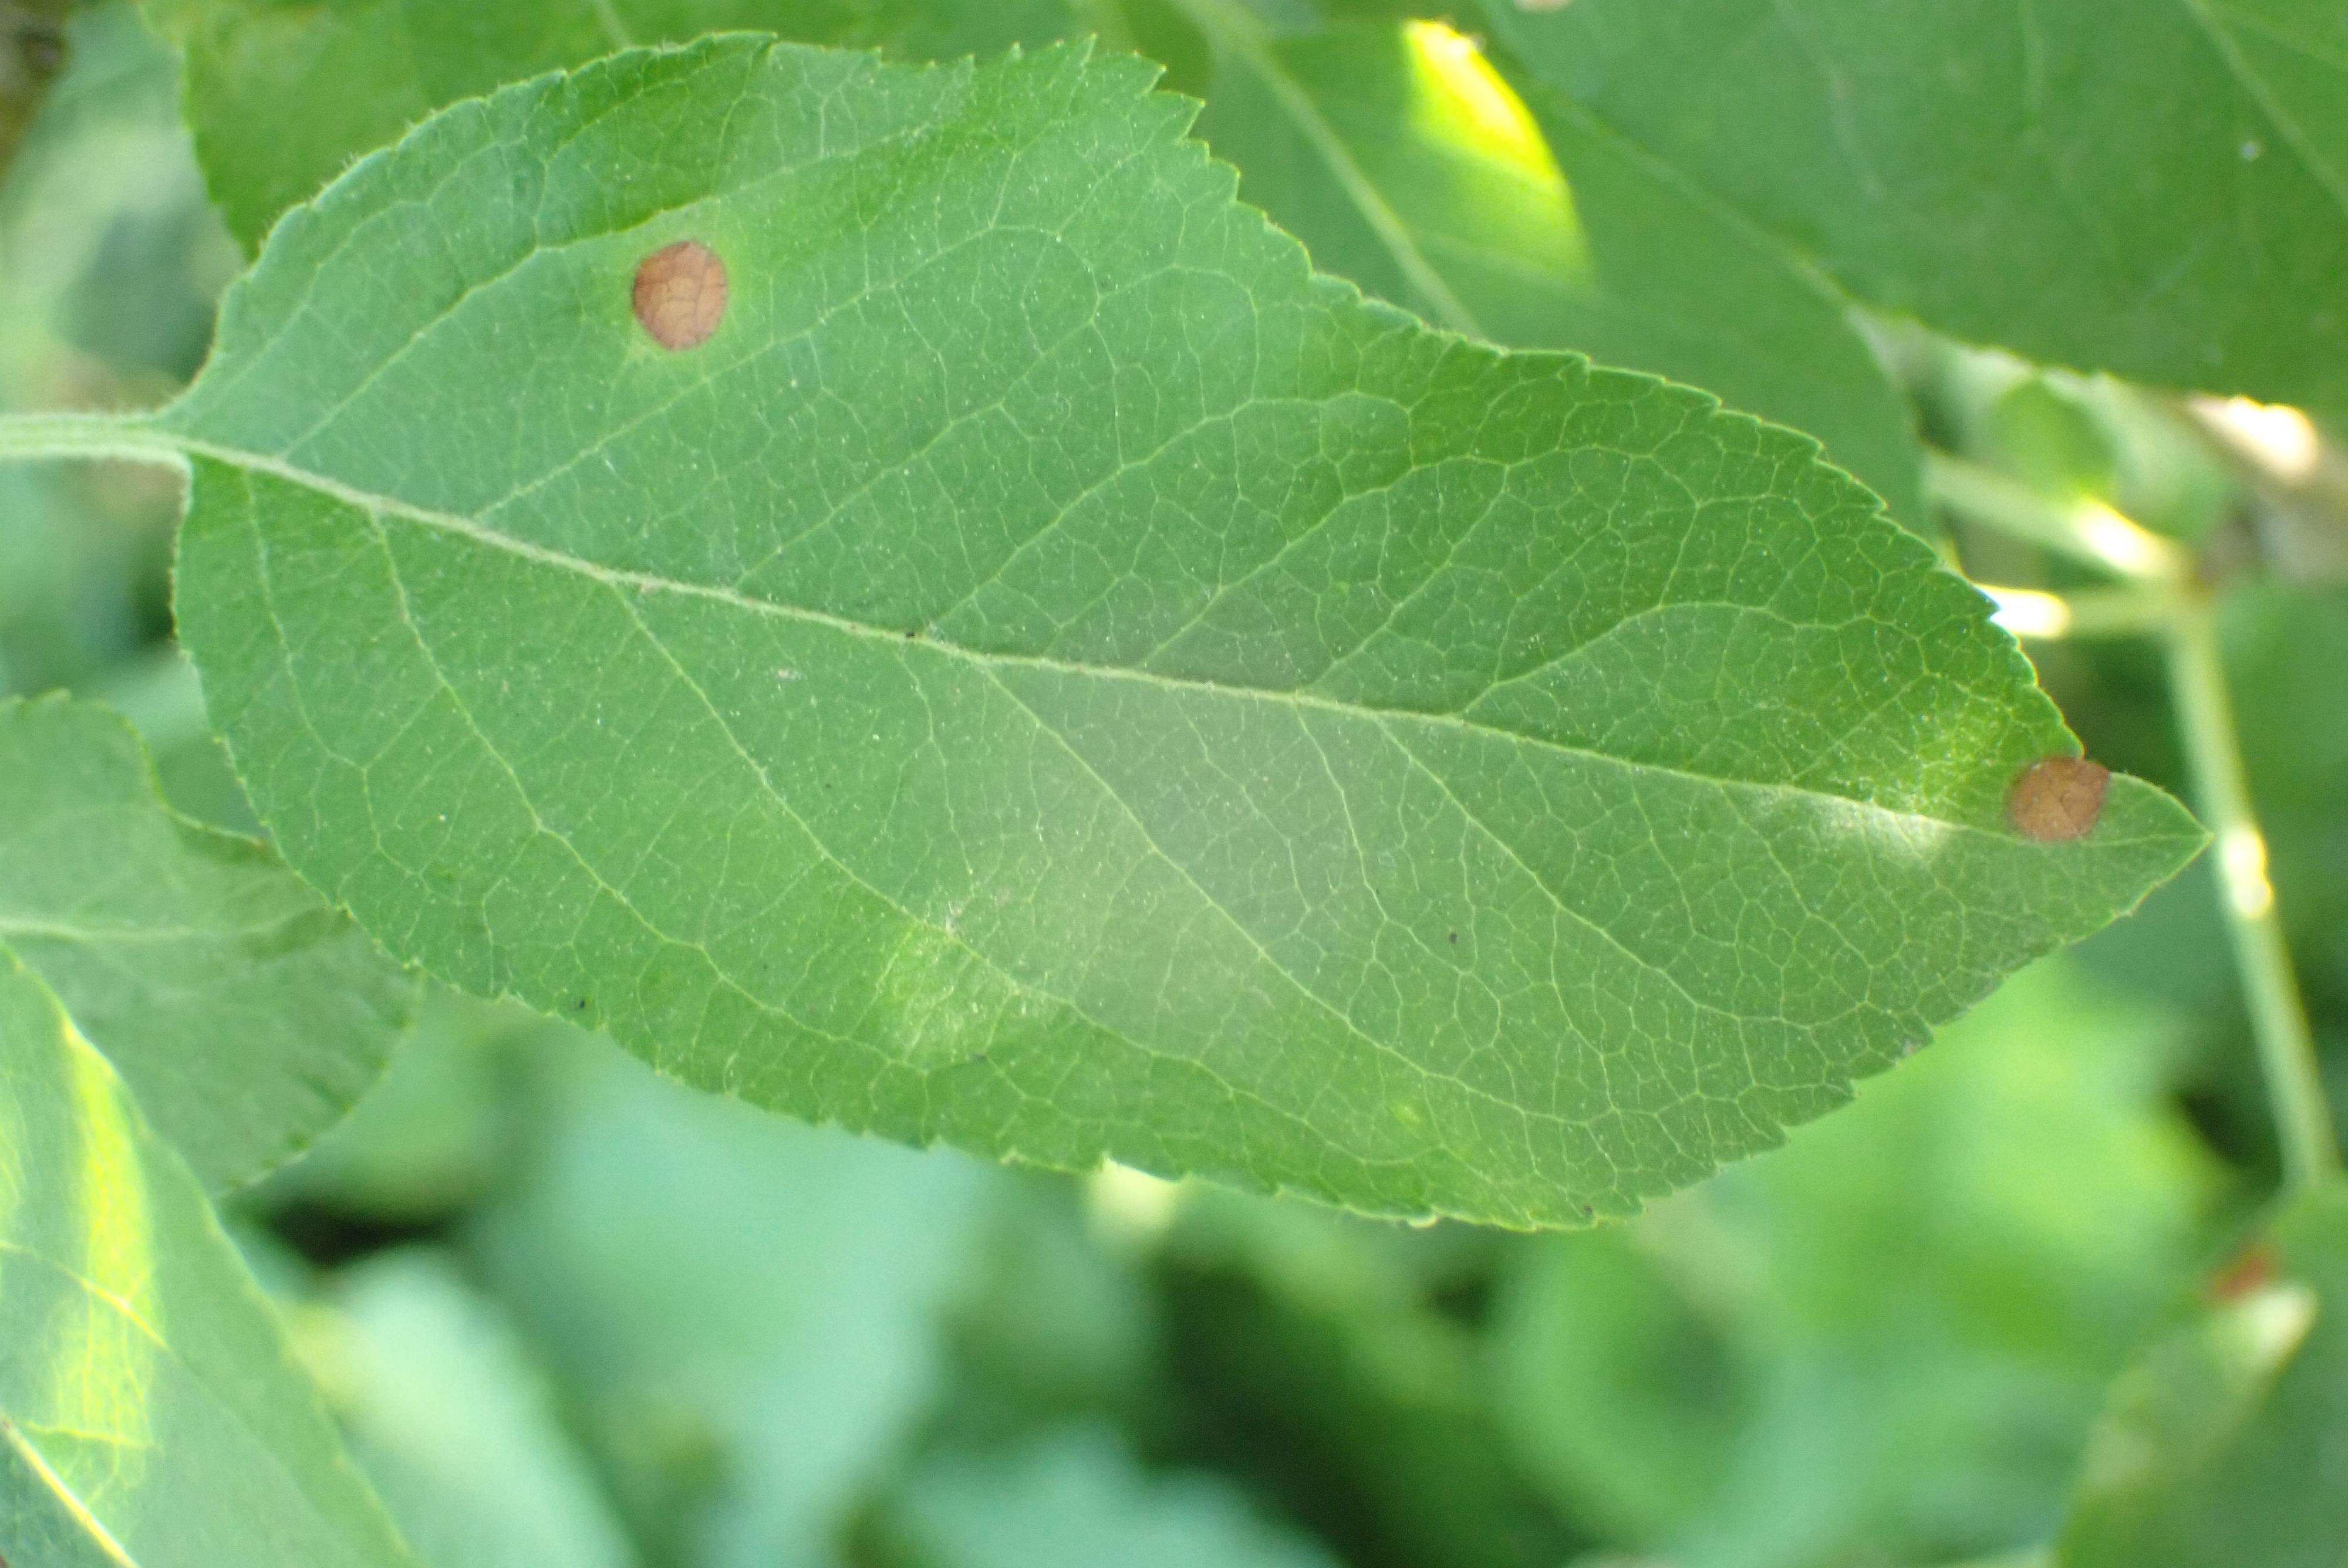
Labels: frog_eye_leaf_spot